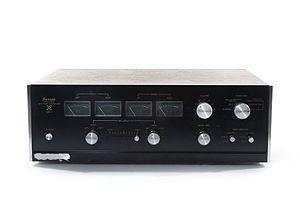
La quadriphonie, aussi appelée tétraphonie, est une technique d'ingénierie du son qui permet la restitution des musiques et effets sonores avec une impression d'espace accentuée, grâce à l'usage de quatre voies indépendantes : avant-droite, avant-gauche, arrière-droite et arrière-gauche.